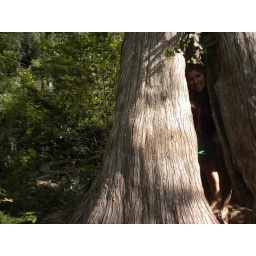
kristin in the tree house